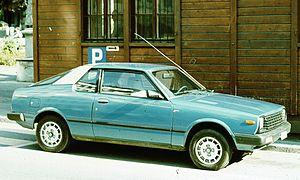
Datsun Cherry, puis Nissan Cherry a été le nom de quatre générations d’automobiles compactes fabriquées par le constructeur japonais Datsun-Nissan. Elles ont été le modèle d’entrée de gamme de ce constructeur jusqu'à l'arrivée de la Micra. Au Japon, la Cherry s'appelait Pulsar.